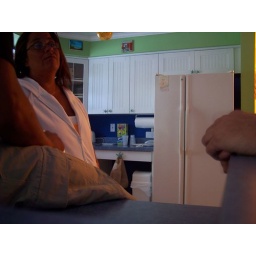
Joanne in the beach house kitchen.